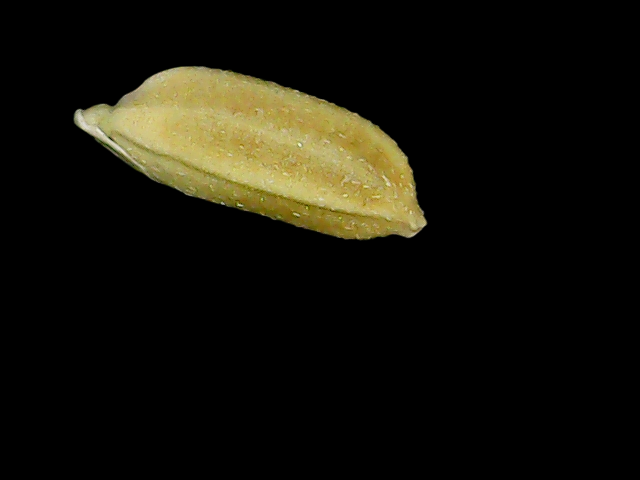
Rice variety: Bd95